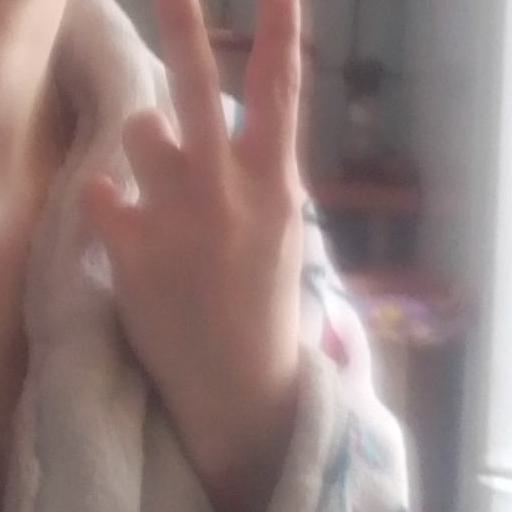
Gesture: peace_inverted